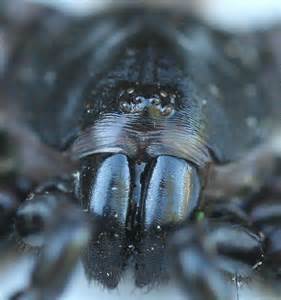
Label: ragno